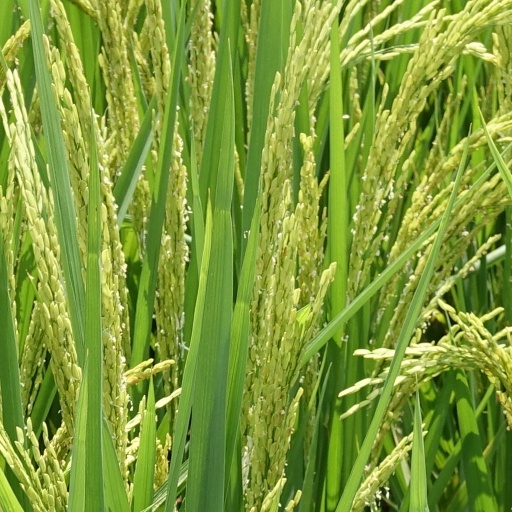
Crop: rice